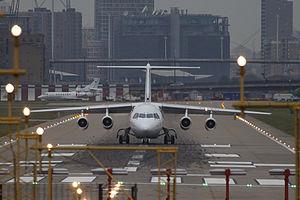
Le BAe 146 est un avion de transport régional à réaction commercial de taille moyenne, produit par BAE Systems. Il porte quatre moteurs à réaction sous les ailes situées sur le dessus du fuselage.